Grant Stewart (cricketer)

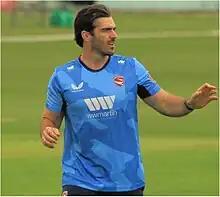
Stewart in 2023

Grant Stewart (born 19 February 1994) is an Italian-Australian professional cricketer who plays for Kent County Cricket Club. He made his first-class cricket debut for Kent in September 2017 in the club's final County Championship match of the season, having signed his first professional contract at the end of August.